1802–03 United States Senate elections

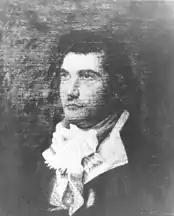
Senator Abraham B. Venable

Mason died May 10, 1803, having just begun the new term. Democratic-Republican John Taylor was appointed but chose not to run to finish the term. Democratic-Republican Abraham B. Venable was elected December 7, 1803, as the unanimous choice of the Virginia General Assembly. No vote totals were recorded.